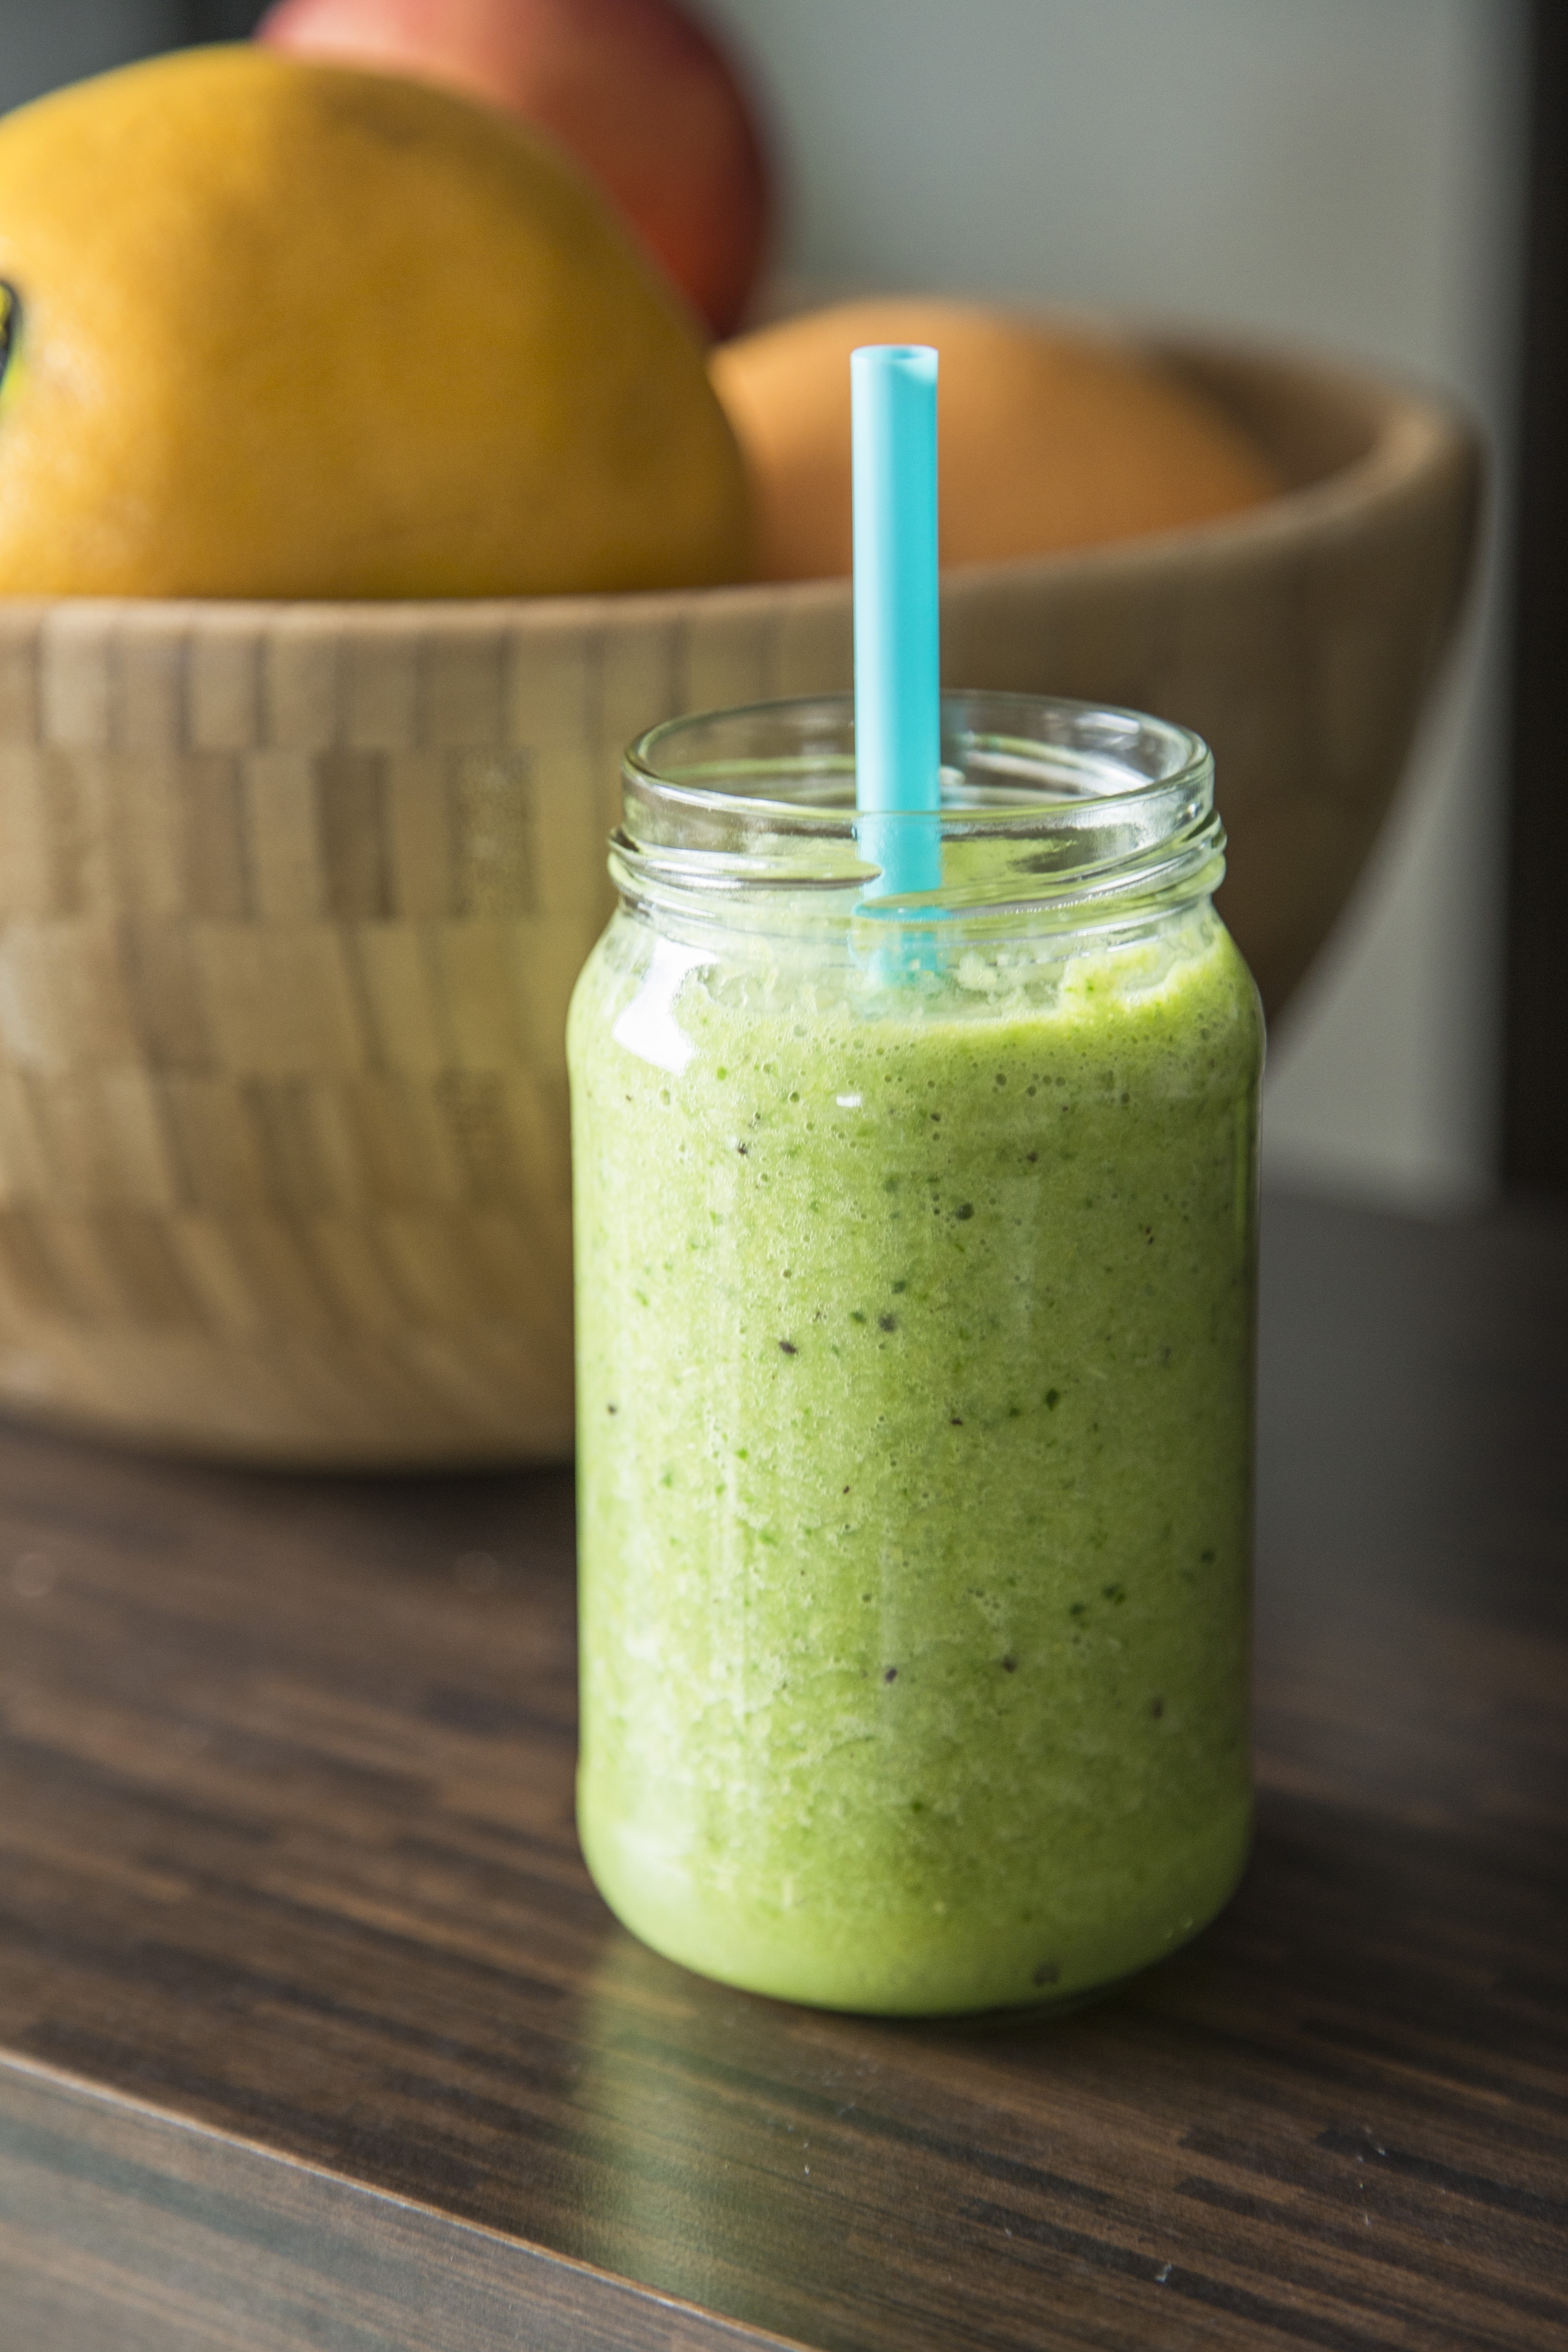
plant, fruit, glass, food, green, produce, fresh, drink, banana, healthy, homemade, cocktail, freshness, smoothie, juice, kiwi, cranberry, straw, vegan, vegetarian, refreshment, spinach, raw, detox, vitamins, mixed, organic, shake, blend, bio, flowering plant, redcurrant, land plant